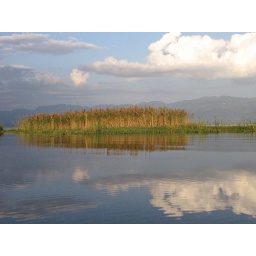
Inle Lake ~ Afternoon clouds are reflected in the water